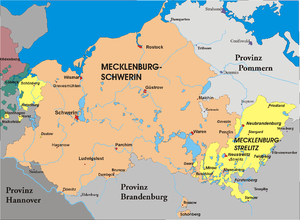
Mecklenburg-Schwerin / Historie / Det Nordtyske Forbund og Det Tyske Kejserrige
Mecklenburg-Schwerin i perioden 1866-1934.
Mecklenburg-Schwerin var et hertugdømme i det nordlige Tyskland, skabt da Albrecht 2. af Mecklenburg og hans bror John fik titel som hertuger af Mecklenburg af den Hellige Romerske Kejser Karl 4. Styret af Huset Mecklenburg forblev området forholdsvis fattigt i det Tysk-Romerske Rige.